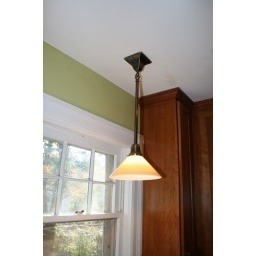
Lighting over the kitchen sink